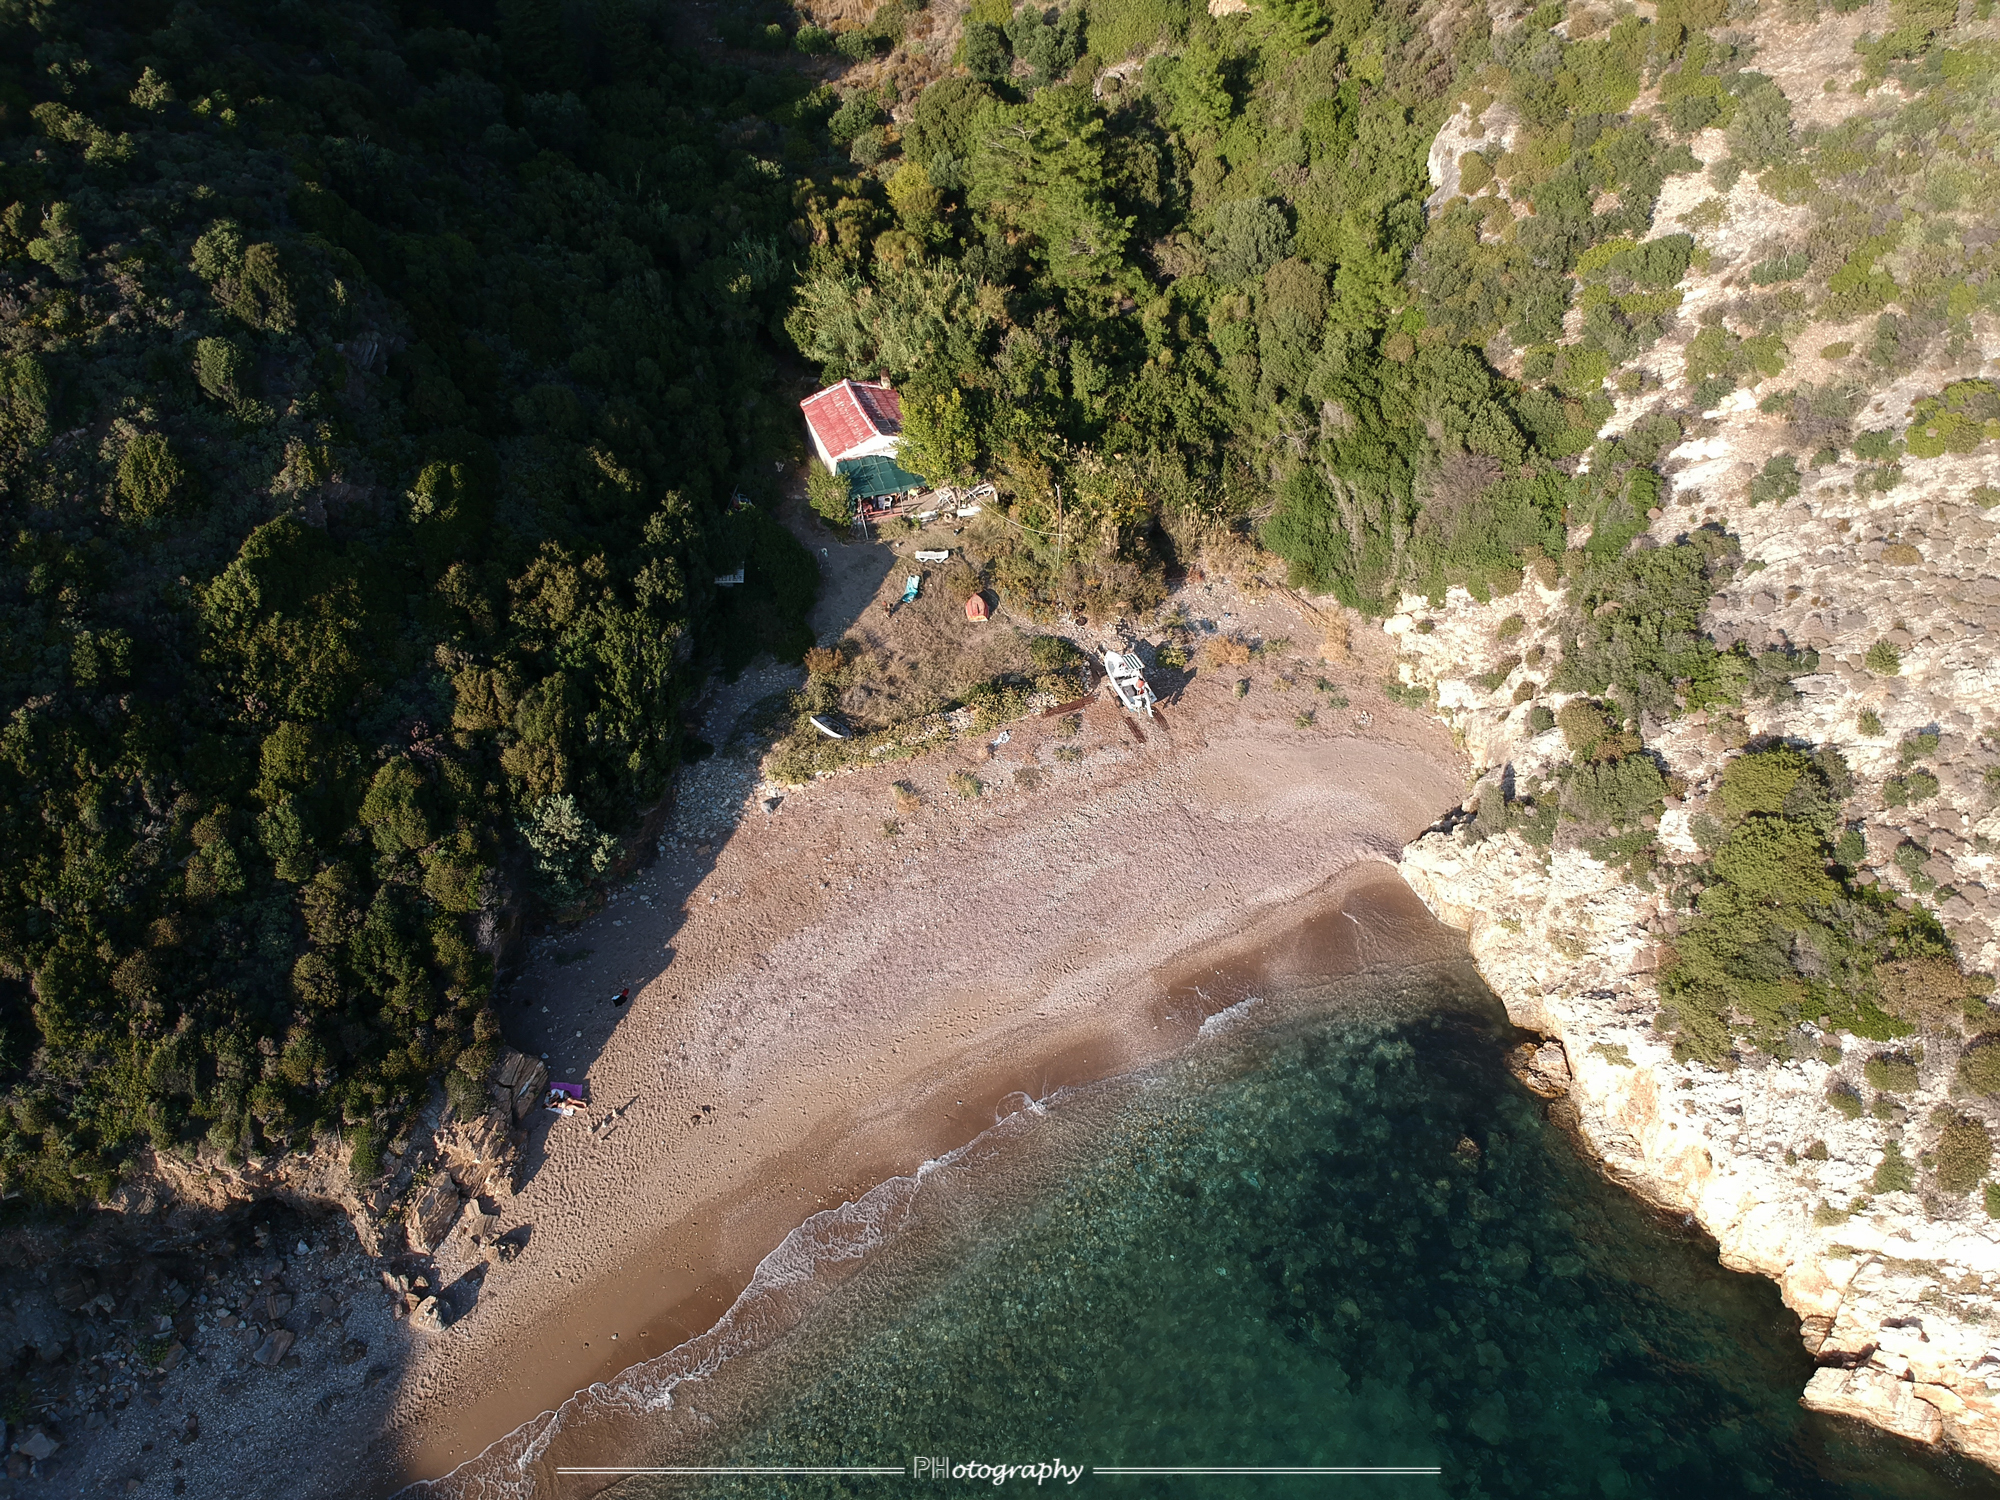
samos, greece, Captainouzo, Prodromos, water, plant, watercourse, slope, terrain, landscape, formation, geological phenomenon, tree, recreation, bedrock, geology, soil, air sports, road, lake, extreme sport, rock, wilderness, adventure, reservoir, fault, nature reserve, bird's eye view, coast, klippe, trail, leisure, escarpment, outcrop, sand, erosion, aerial photography, riparian zone, cliff, headland, cape, valley, wadi, cove, beach, fun, shadow, river